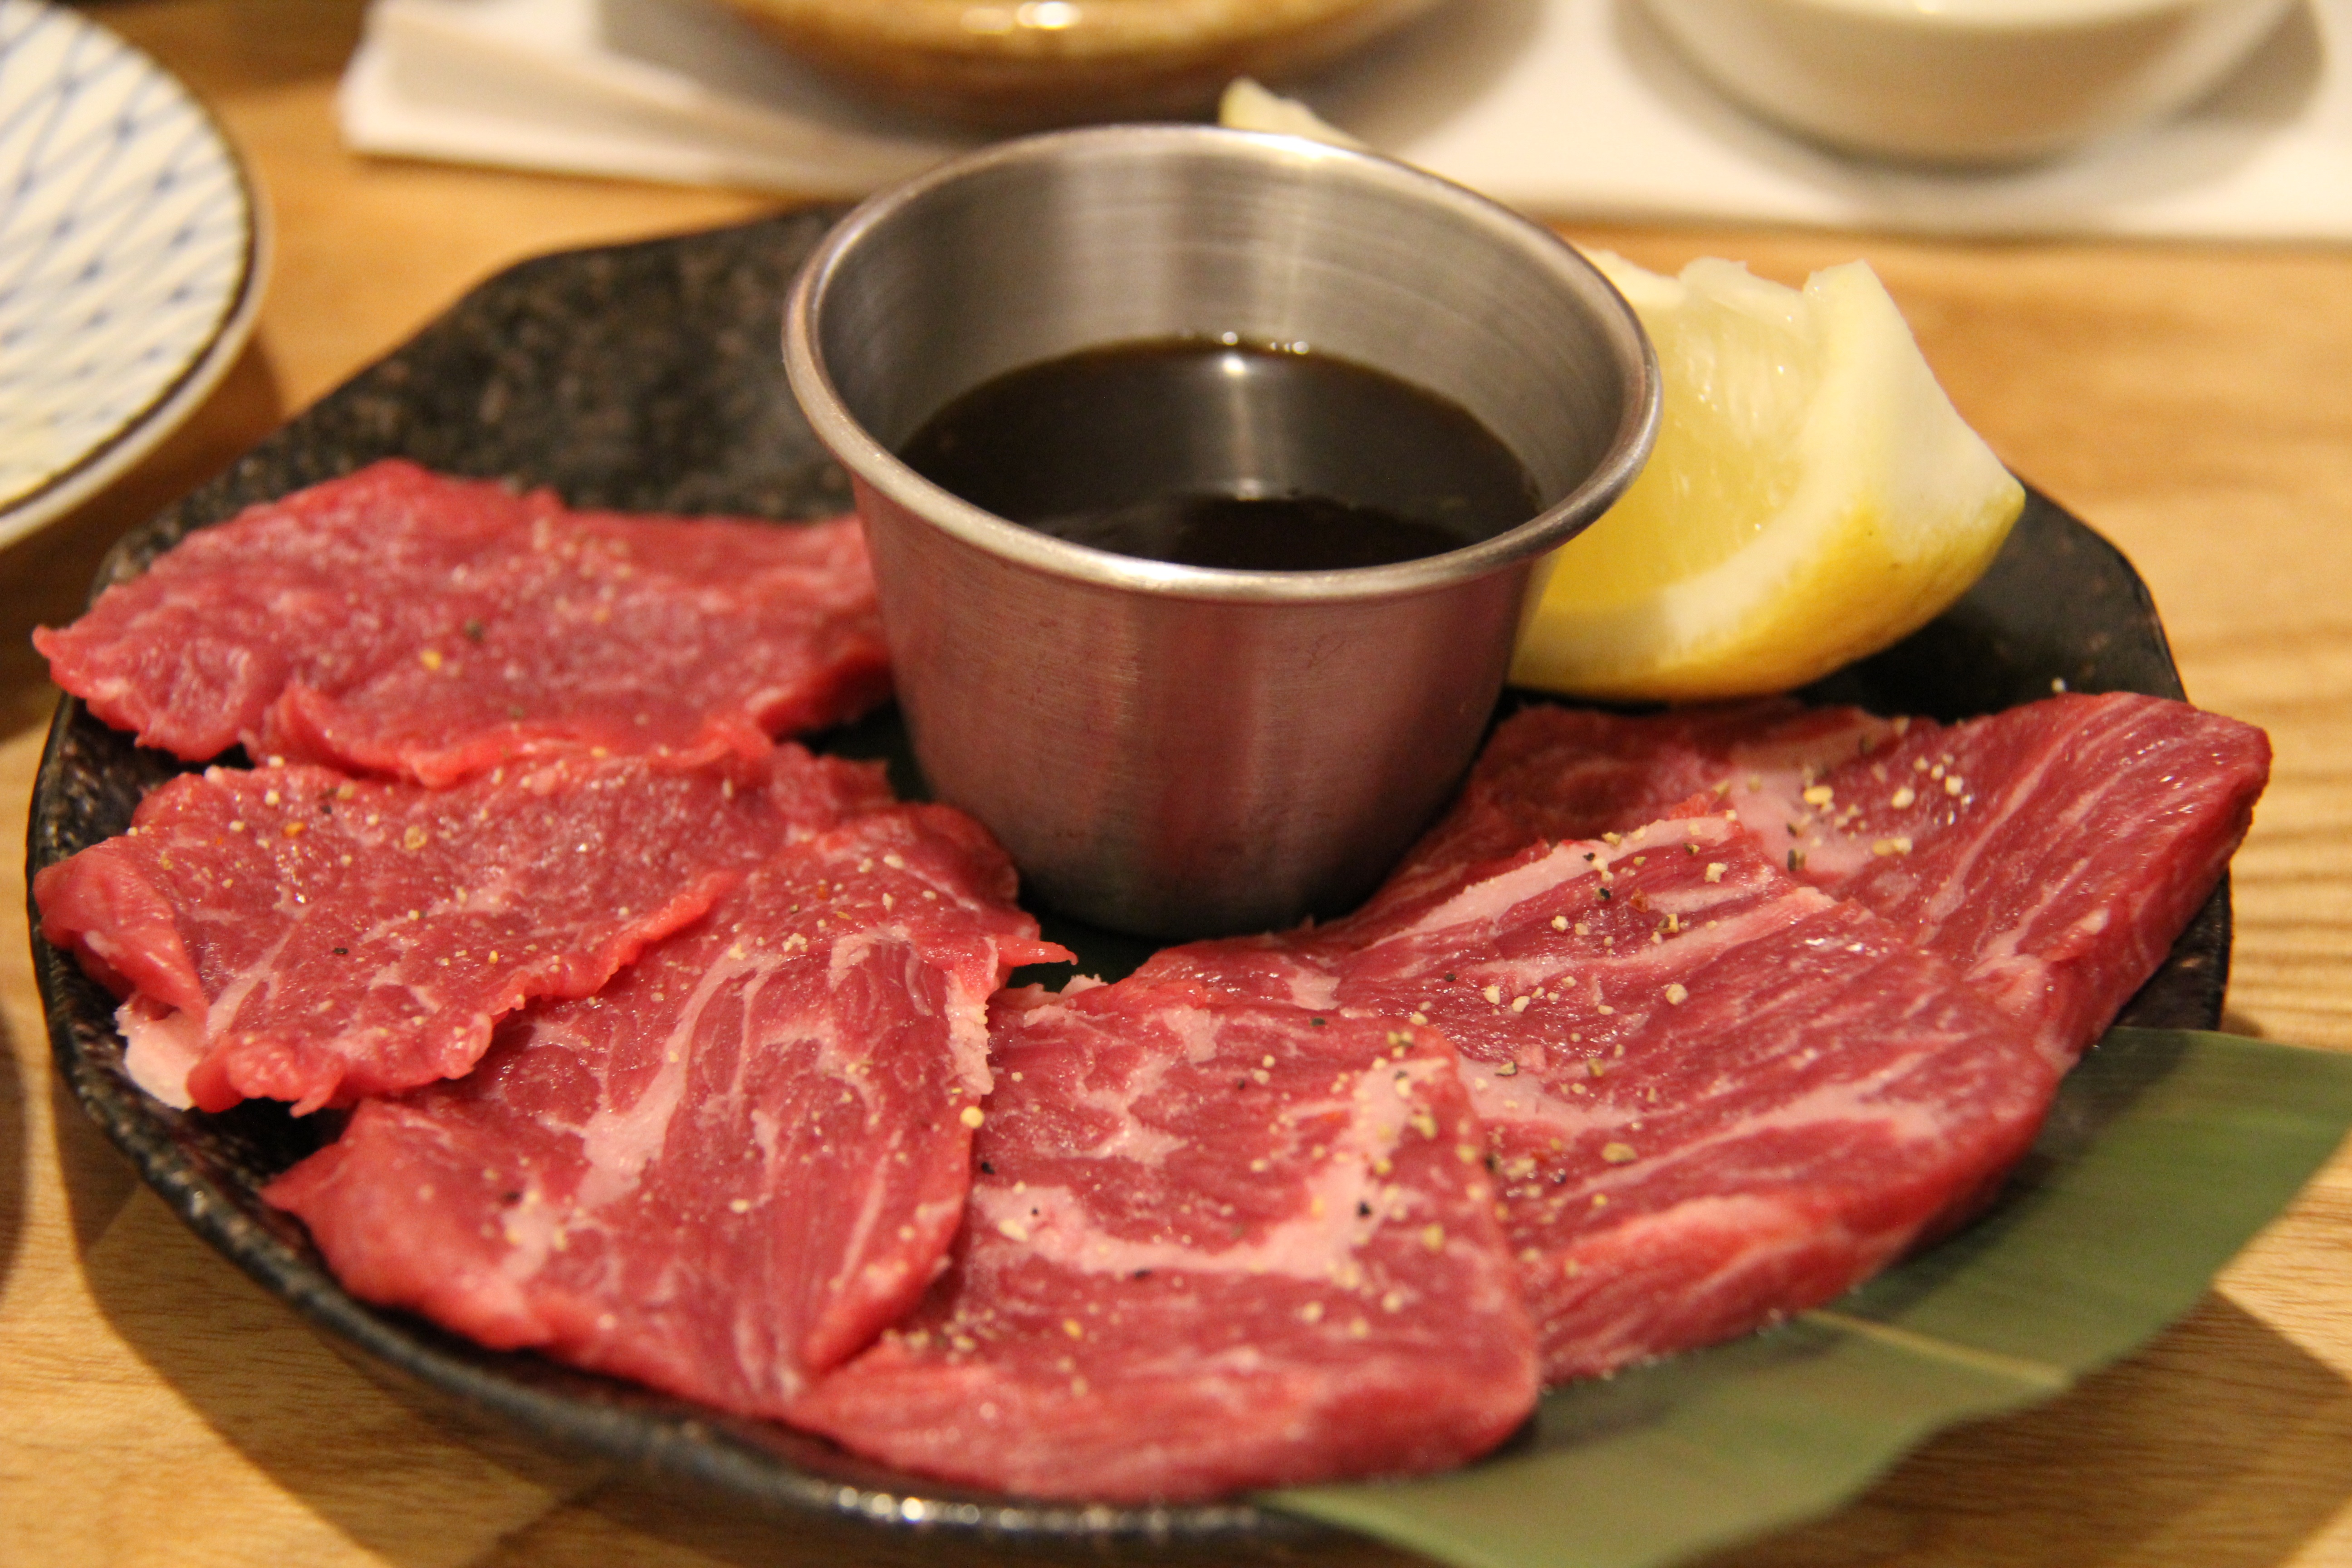
dish, food, meat, cuisine, beef, steak, asian food, venison, wagyu, wagyu beef roast, red meat, chinese food, yakiniku, rib eye steak, roast beef, animal source foods, kobe beef, sirloin steak, samgyeopsal, corned beef, lamb and mutton, horse meat, galbi